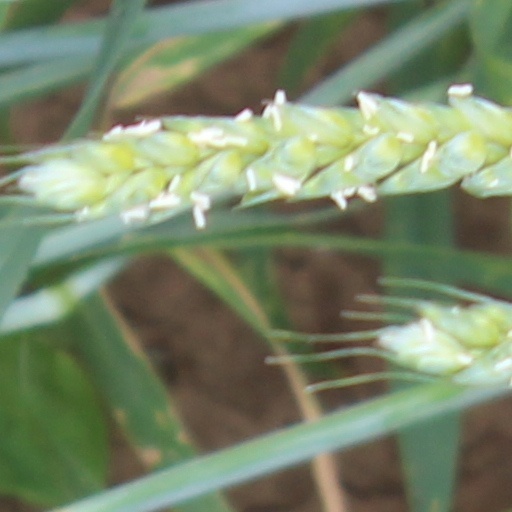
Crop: wheat